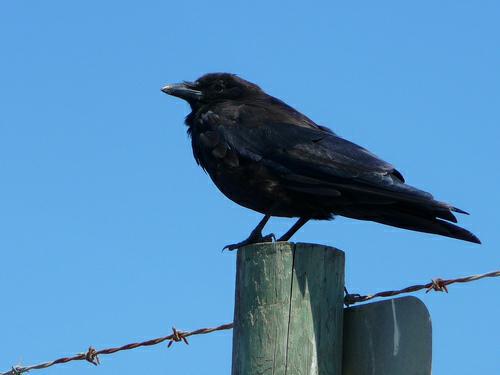
A photo of a american crow